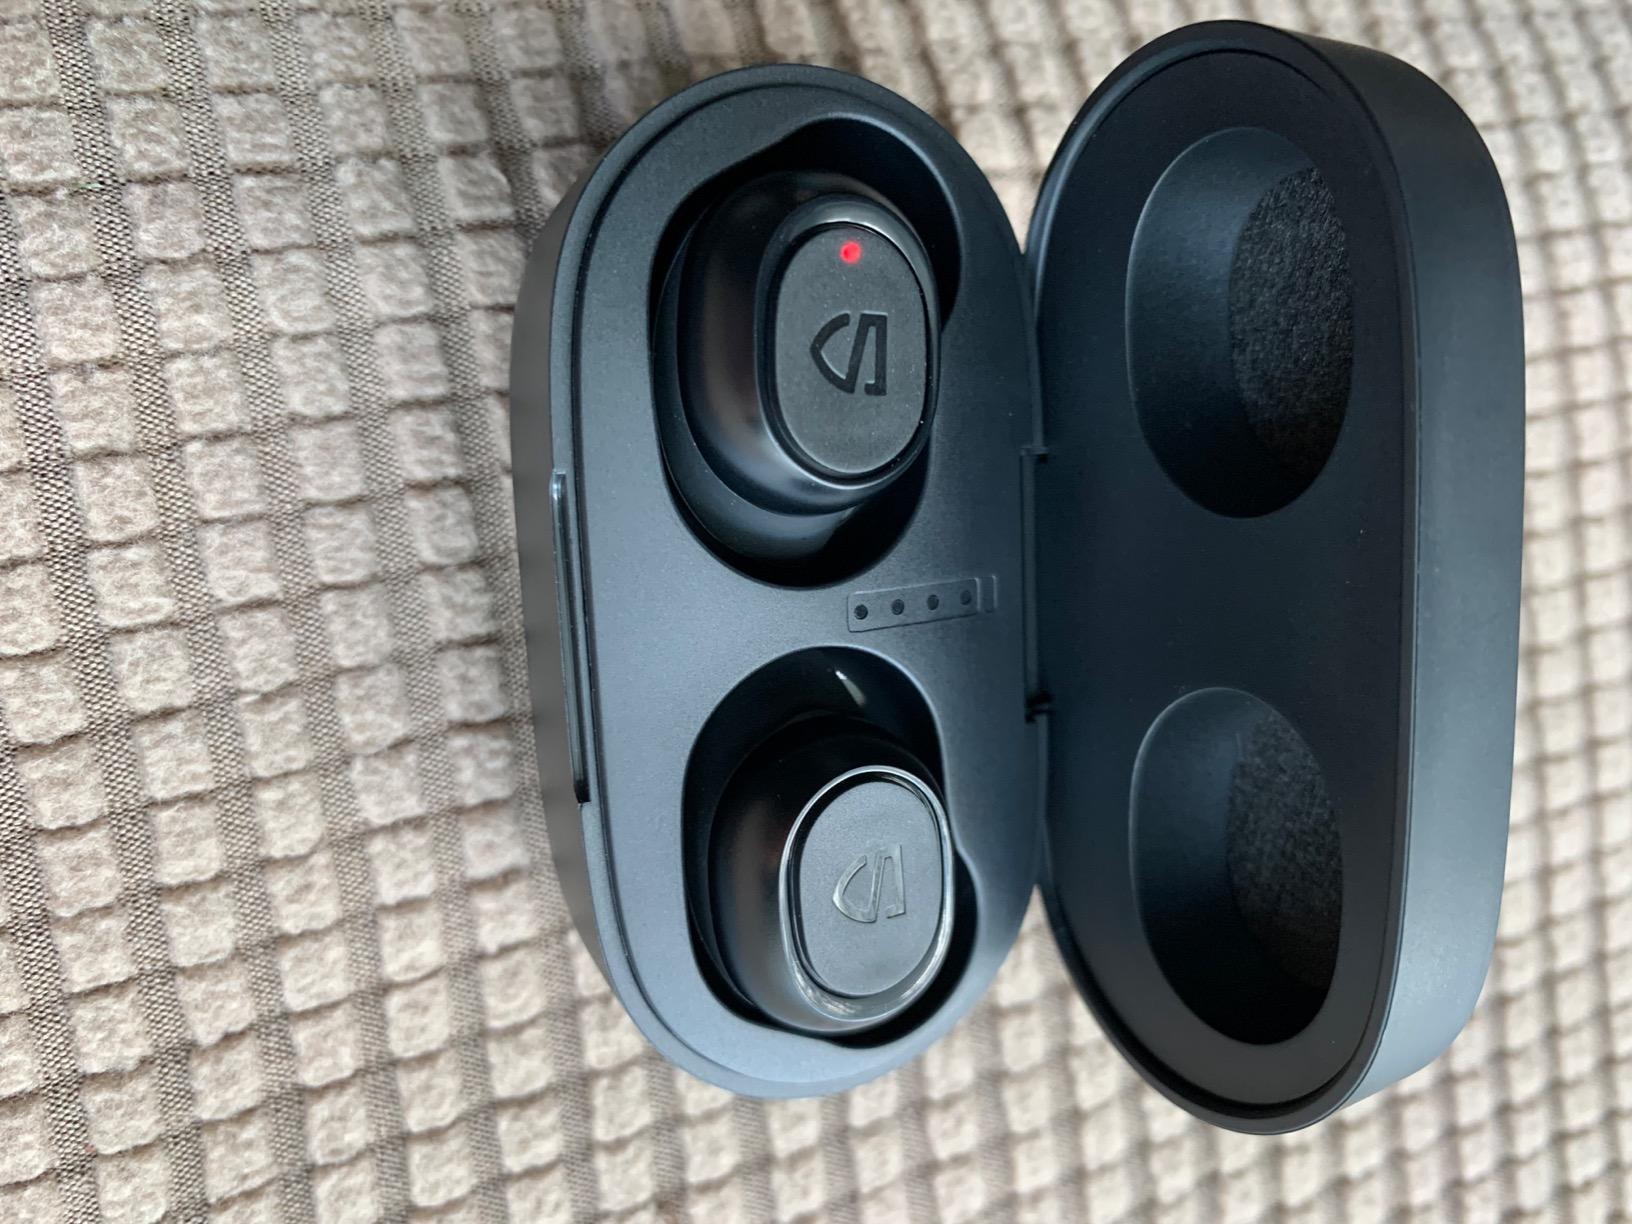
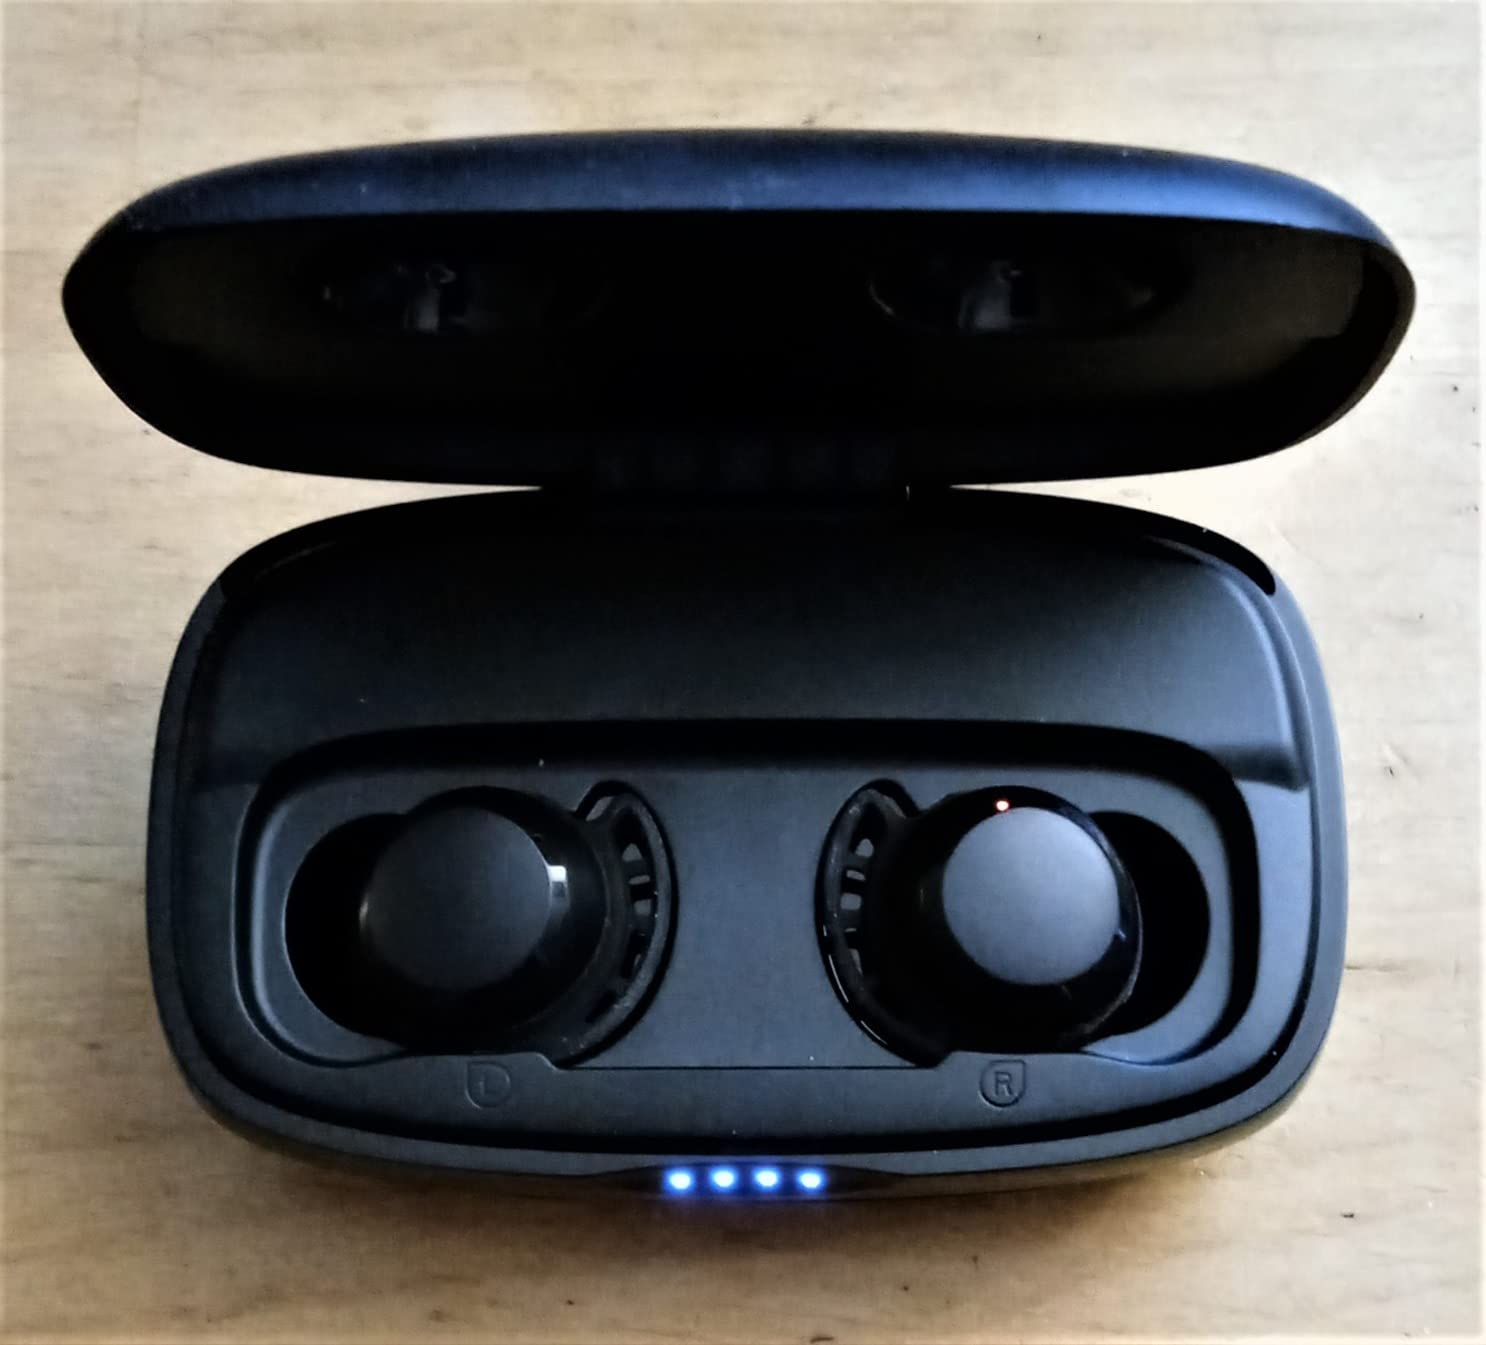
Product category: earbuds
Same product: no